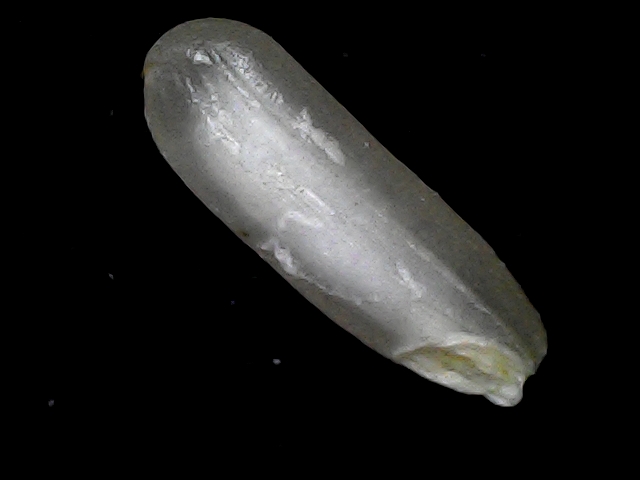
Rice variety: BD75